Malaunay

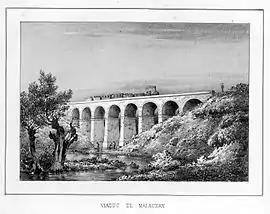
The Malaunay viaduct

Malaunay is a commune of the Rouen Metropolis in the Seine-Maritime department in Normandy, Northwestern France.